Huron Central Railway

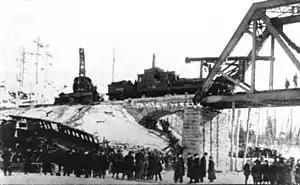
Aftermath of the Spanish River derailment.

The most notable derailment on the line, the 1910 Spanish River derailment, occurred when the line was still operated by Canadian Pacific. A westbound "Soo Express" passenger train derailed while crossing the Spanish River bridge near Nairn, causing the deaths of 44 passengers and crew.